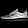
Label: Sneaker